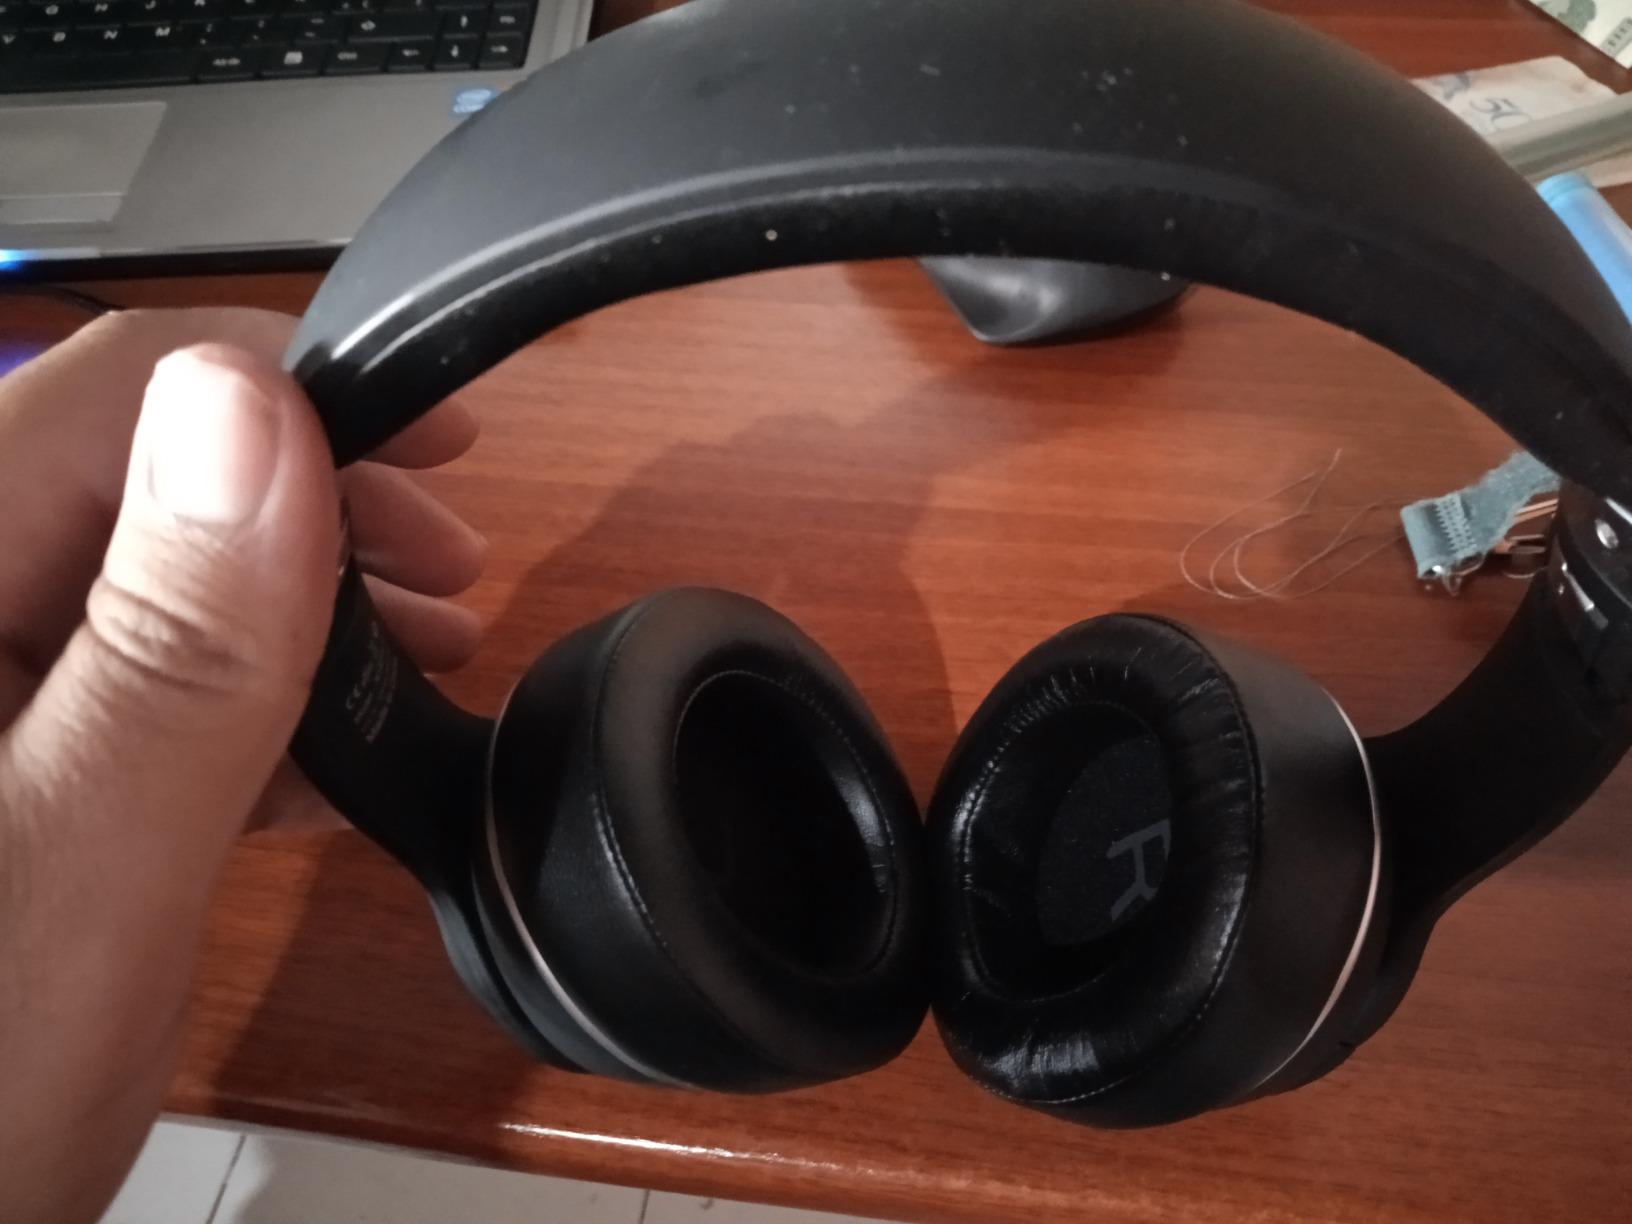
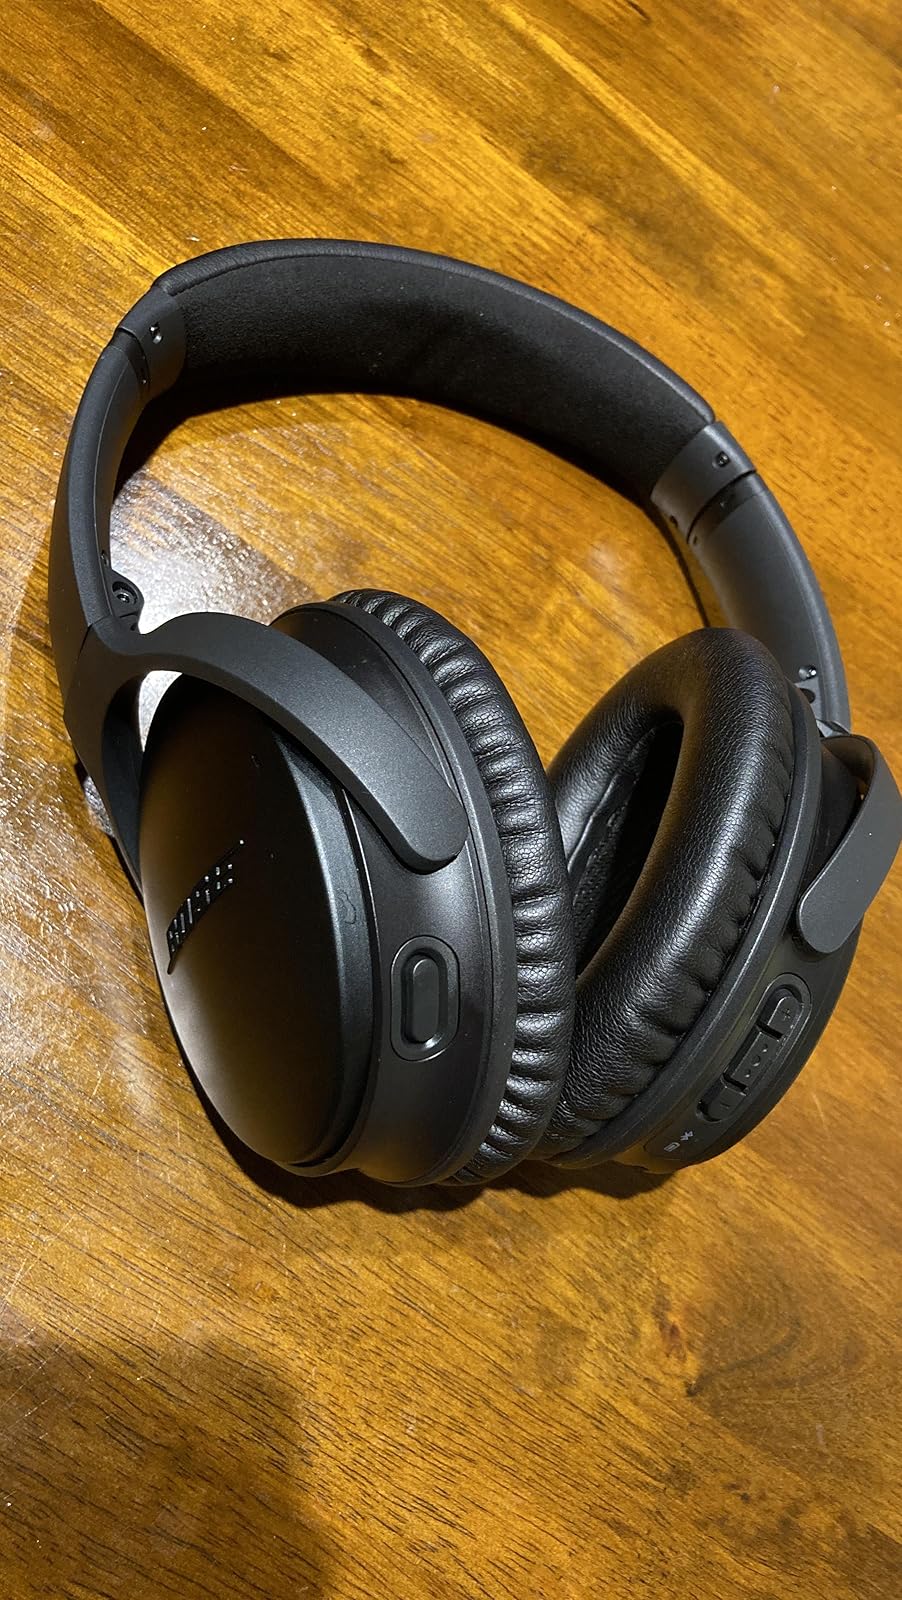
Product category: headphones
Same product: no